Julius Scheibe Cottage

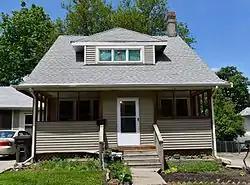

The Julius Scheibe Cottage at 815 College Ave. in Des Moines, Iowa, United States, was built in 1898. It was a work of architect George E. Hallett. It and the adjacent house (no longer extant) split a corner land parcel and both faced south, while all other houses in the area faced the east or west ends of their parcels. The "parcelization of corner lots" this way increased density and the value of their real estate.